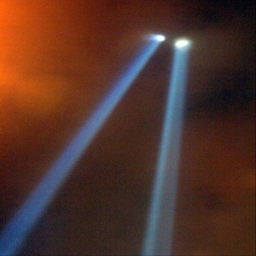
travelers saw beams of light stretching to the sky thursday night .